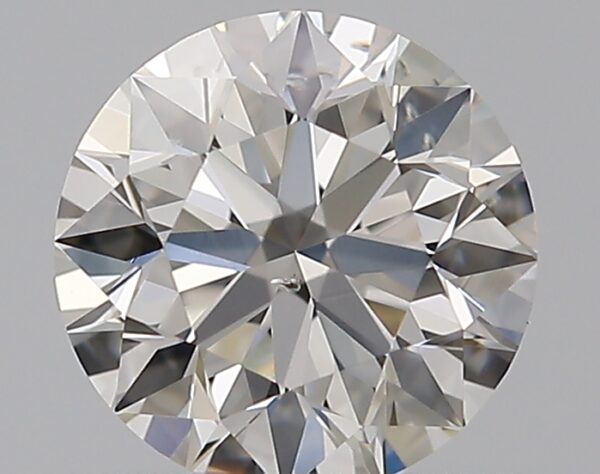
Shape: round
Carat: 0.53
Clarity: SI1
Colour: I
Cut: EX
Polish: EX
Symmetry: EX
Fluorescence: N
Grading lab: GIA
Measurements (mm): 5.15 x 5.18 x 3.24